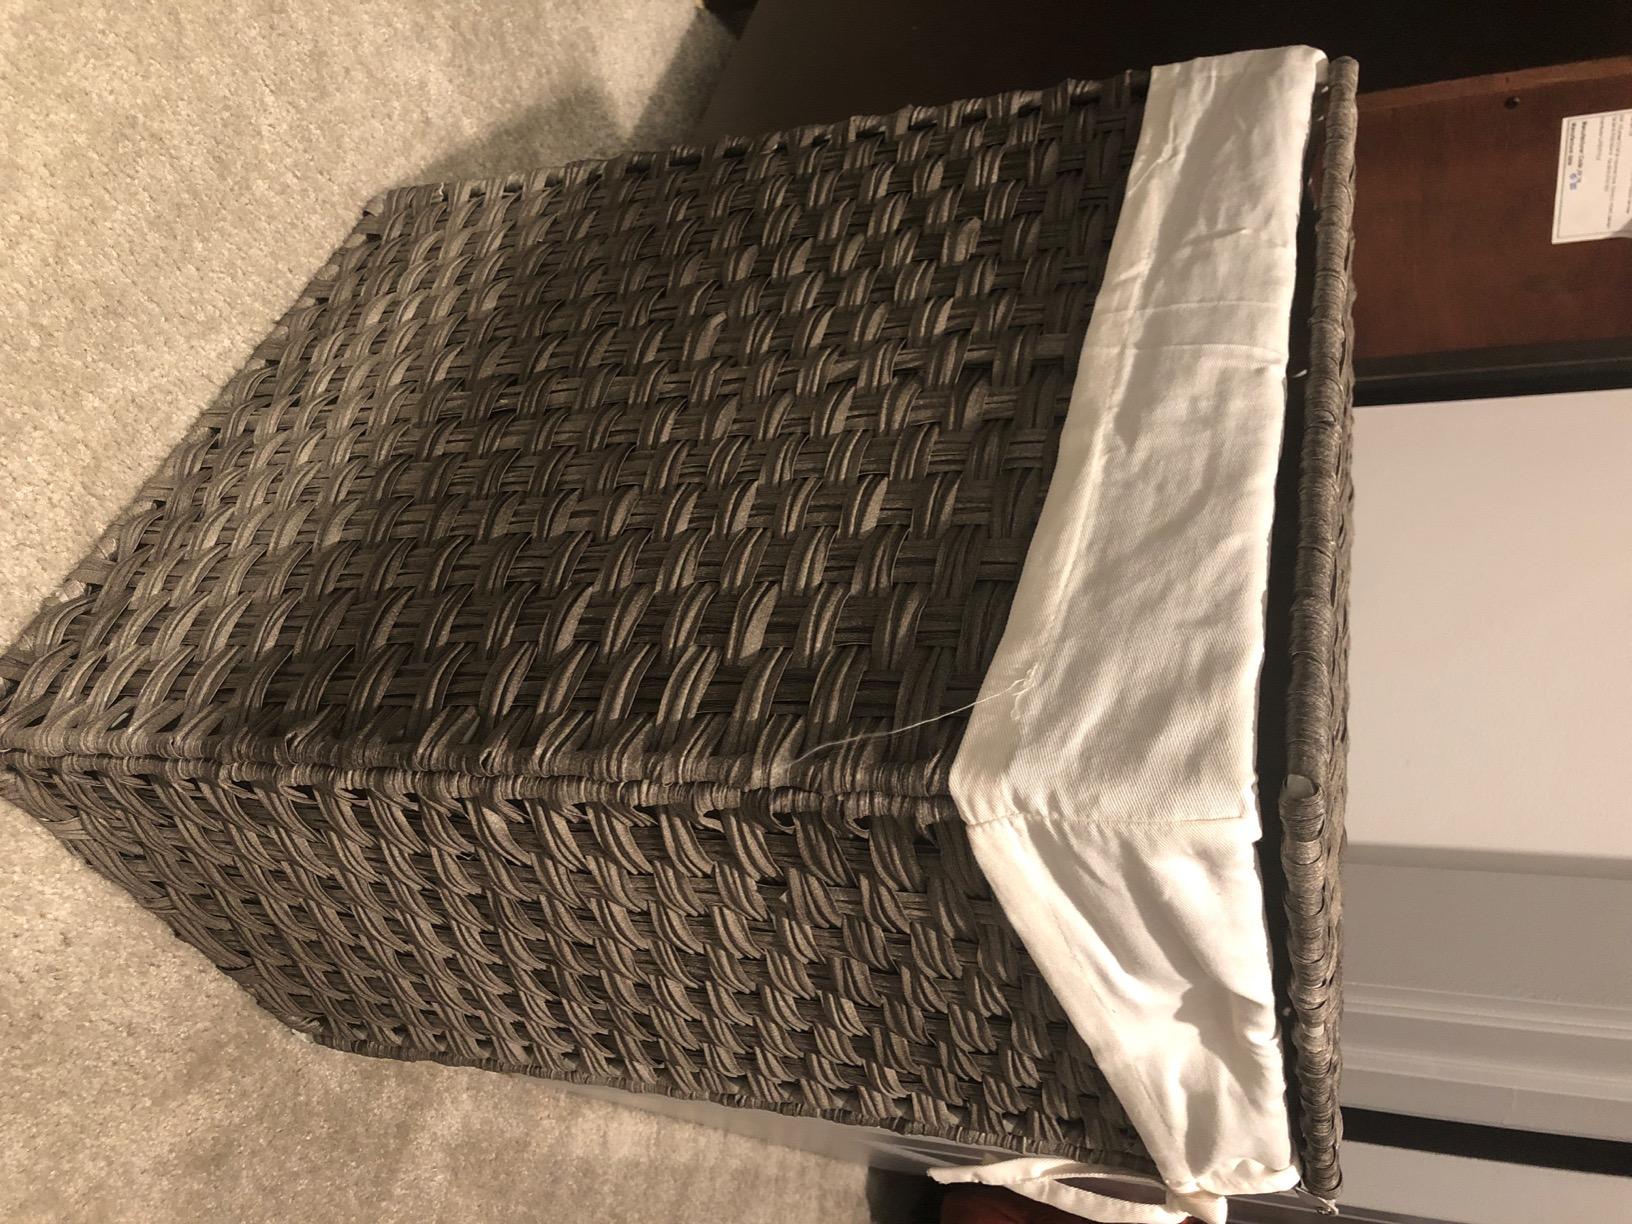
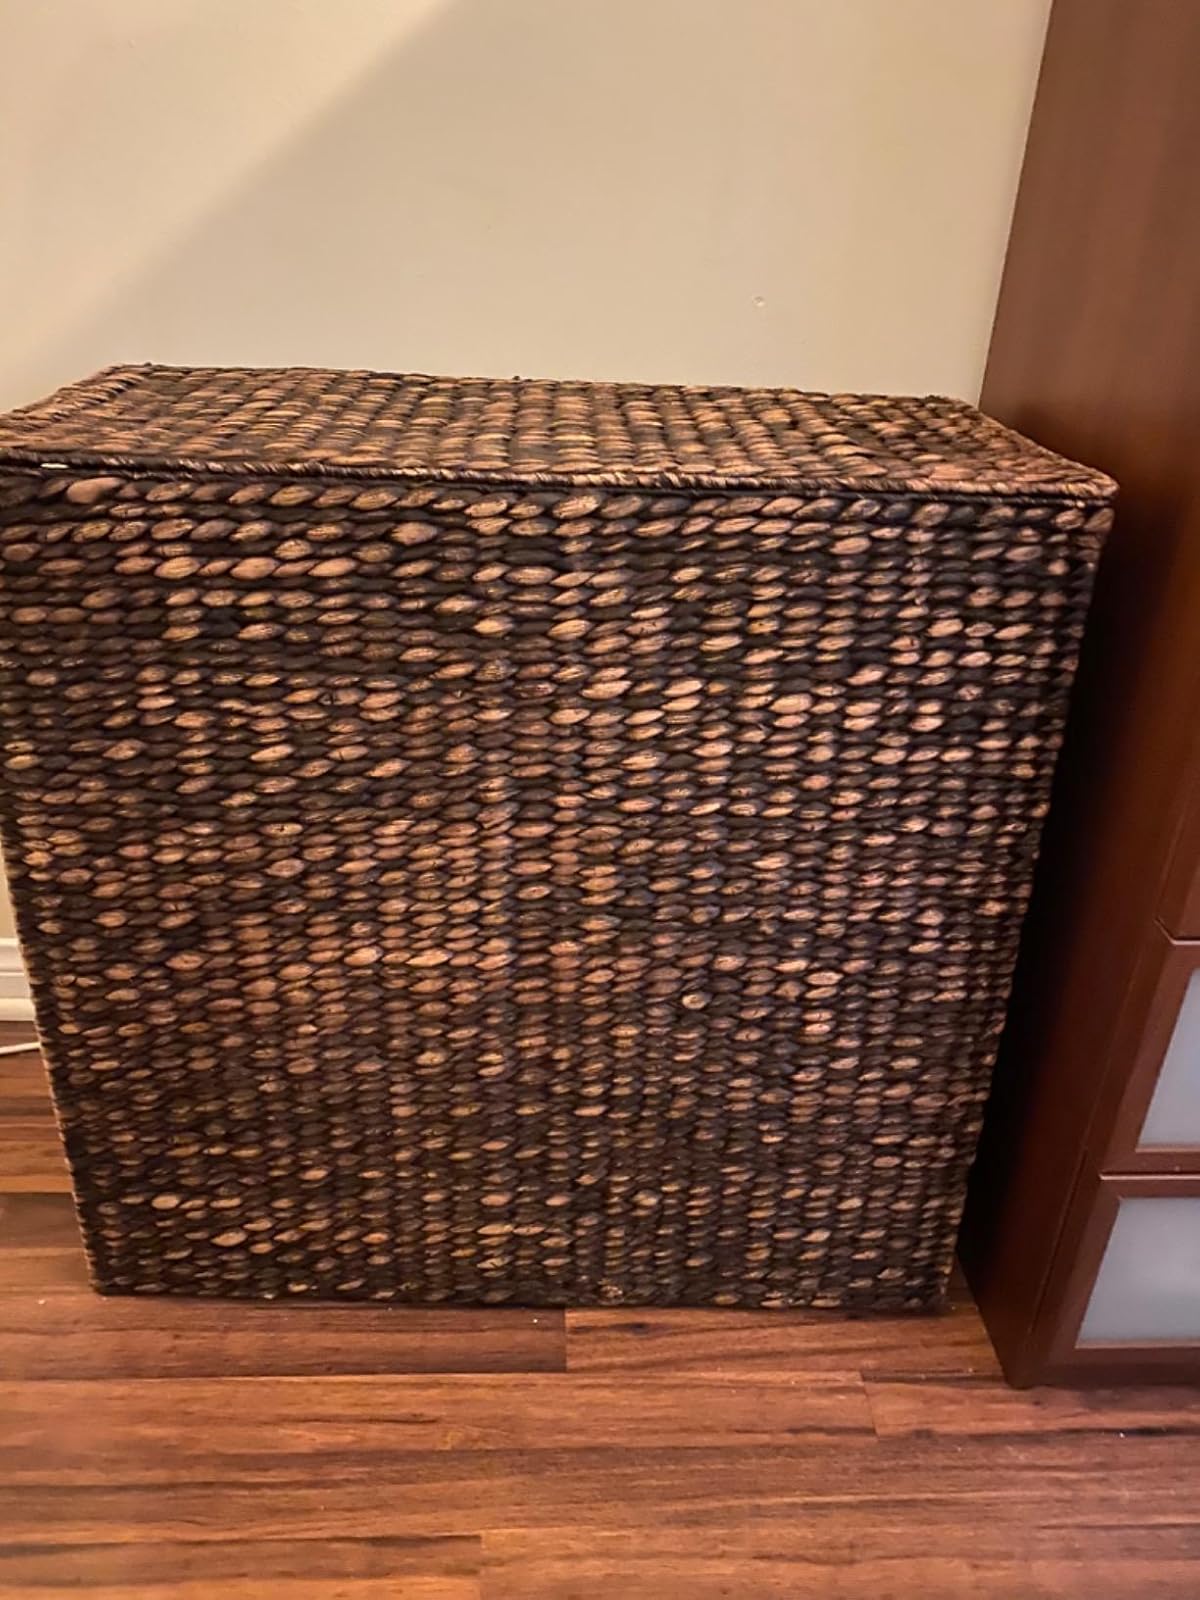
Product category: items_hamper
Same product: no